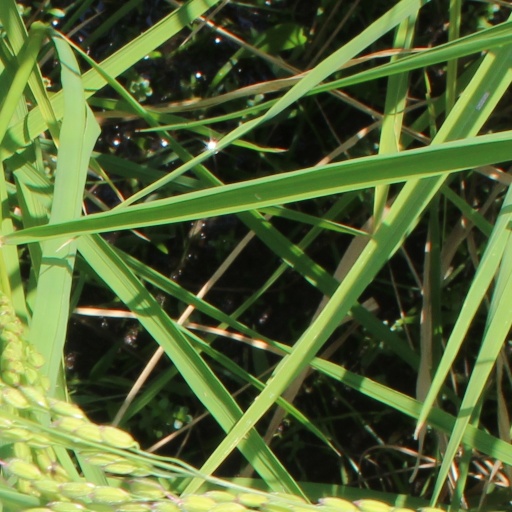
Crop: rice